La Garenne-Colombes station

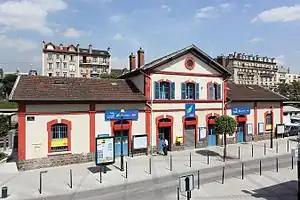
The passenger building of La Garenne-Colombes station in 2012.

La Garenne-Colombes station is a French railway station serving the commune of La Garenne-Colombes on the Paris–Saint-Germain-en-Laye railway. It is largely located on the territory of the commune of Colombes, on the edge of the commune of La Garenne-Colombes, from where the main entrance to the station is located on Rue de l'Arrivée.